Describe the emotion expressed in this image:  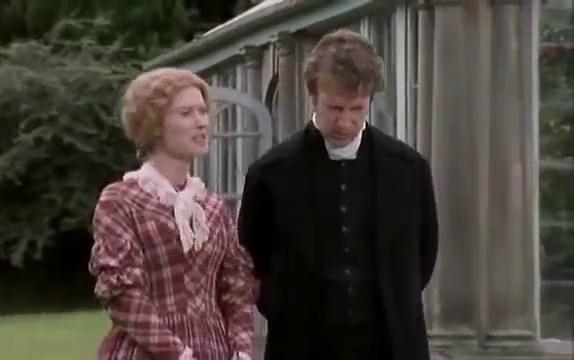
This person displays Pain, valence and arousal with low intensity.